Australian cuisine

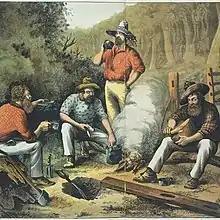
"Tea and damper" – Alfred Martin Ebsworth (1883)

Following the pre-colonial period, European colonisers began arriving with the First Fleet at Sydney harbour in 1788. The diet consisted of "bread, salted meat and tea with lashings of rum (initially from the West Indies but later made from the waste cane of the sugar industry in Queensland)." The British found familiar game in Australia including swan, goose, pigeon and fish, but the new settlers often had difficulty adjusting to the prospect of native fauna as a staple diet. Meat constituted a large proportion of the Australian diet during the colonial era and into the 20th century.